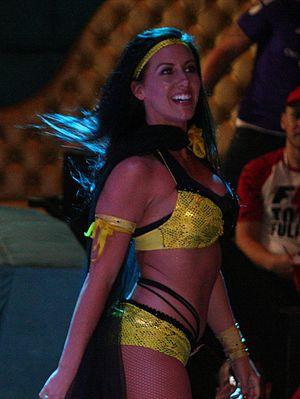
Santana Garrett est une catcheuse américaine. Au cours de sa carrière, elle remporte le championnat de la Shine Wrestling ainsi que le championnat du monde féminin de la National Wrestling Alliance.